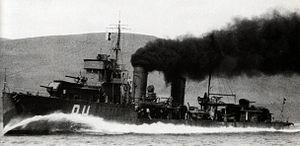
Le HNLMS Piet Hein, était un destroyer de classe Admiralen construit pour la Marine royale néerlandaise dans les années 1920.
La classe Admiralen est une classe de huit destroyers construite pour la Marine royale néerlandaise après la Première Guerre mondiale.
La bataille du détroit de Badung est une bataille navale de la guerre du Pacifique pendant la Seconde Guerre mondiale, s'étant déroulée dans la nuit du 19 au 20 février 1942 dans le détroit de Badung, lors de la campagne des Indes néerlandaises.